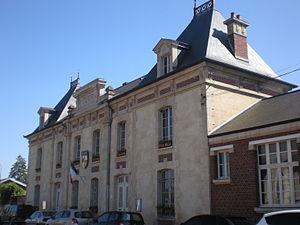
La mairie de la Neuville-en-Hez
La Neuville-en-Hez [ɛz] est une commune française située dans le département de l'Oise en région Hauts-de-France. Ses habitants sont appelés les Neuvillois et les Neuvilloises.